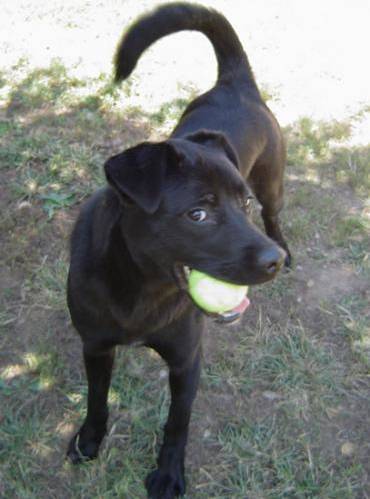
Label: dog